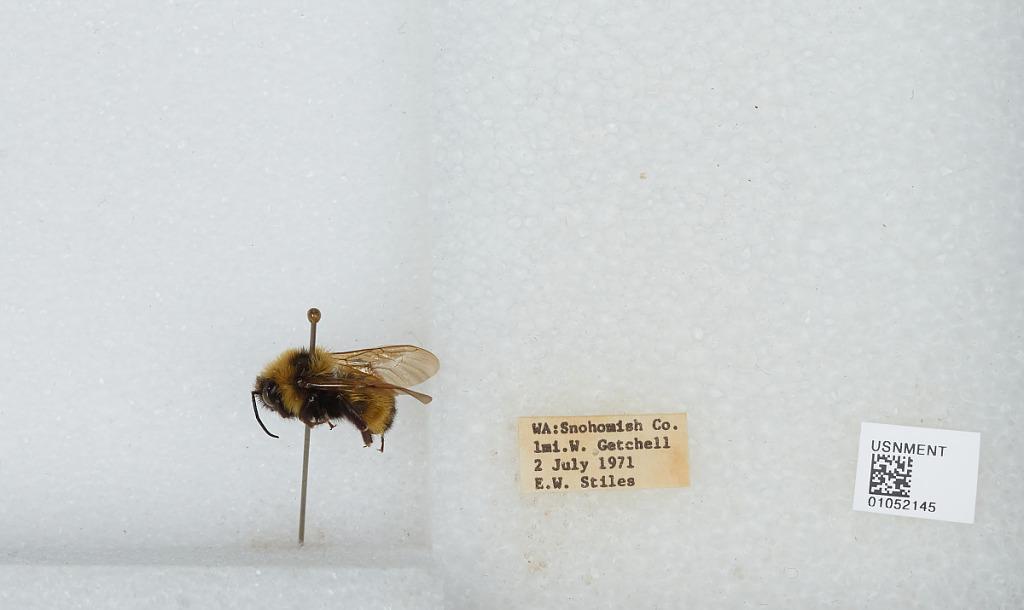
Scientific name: Bombus sp.
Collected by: E. Stiles
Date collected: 1971-7-2
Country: United States
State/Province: Washington
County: Snohomish
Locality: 1 mile west of Getchell
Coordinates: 48.0722, -122.119